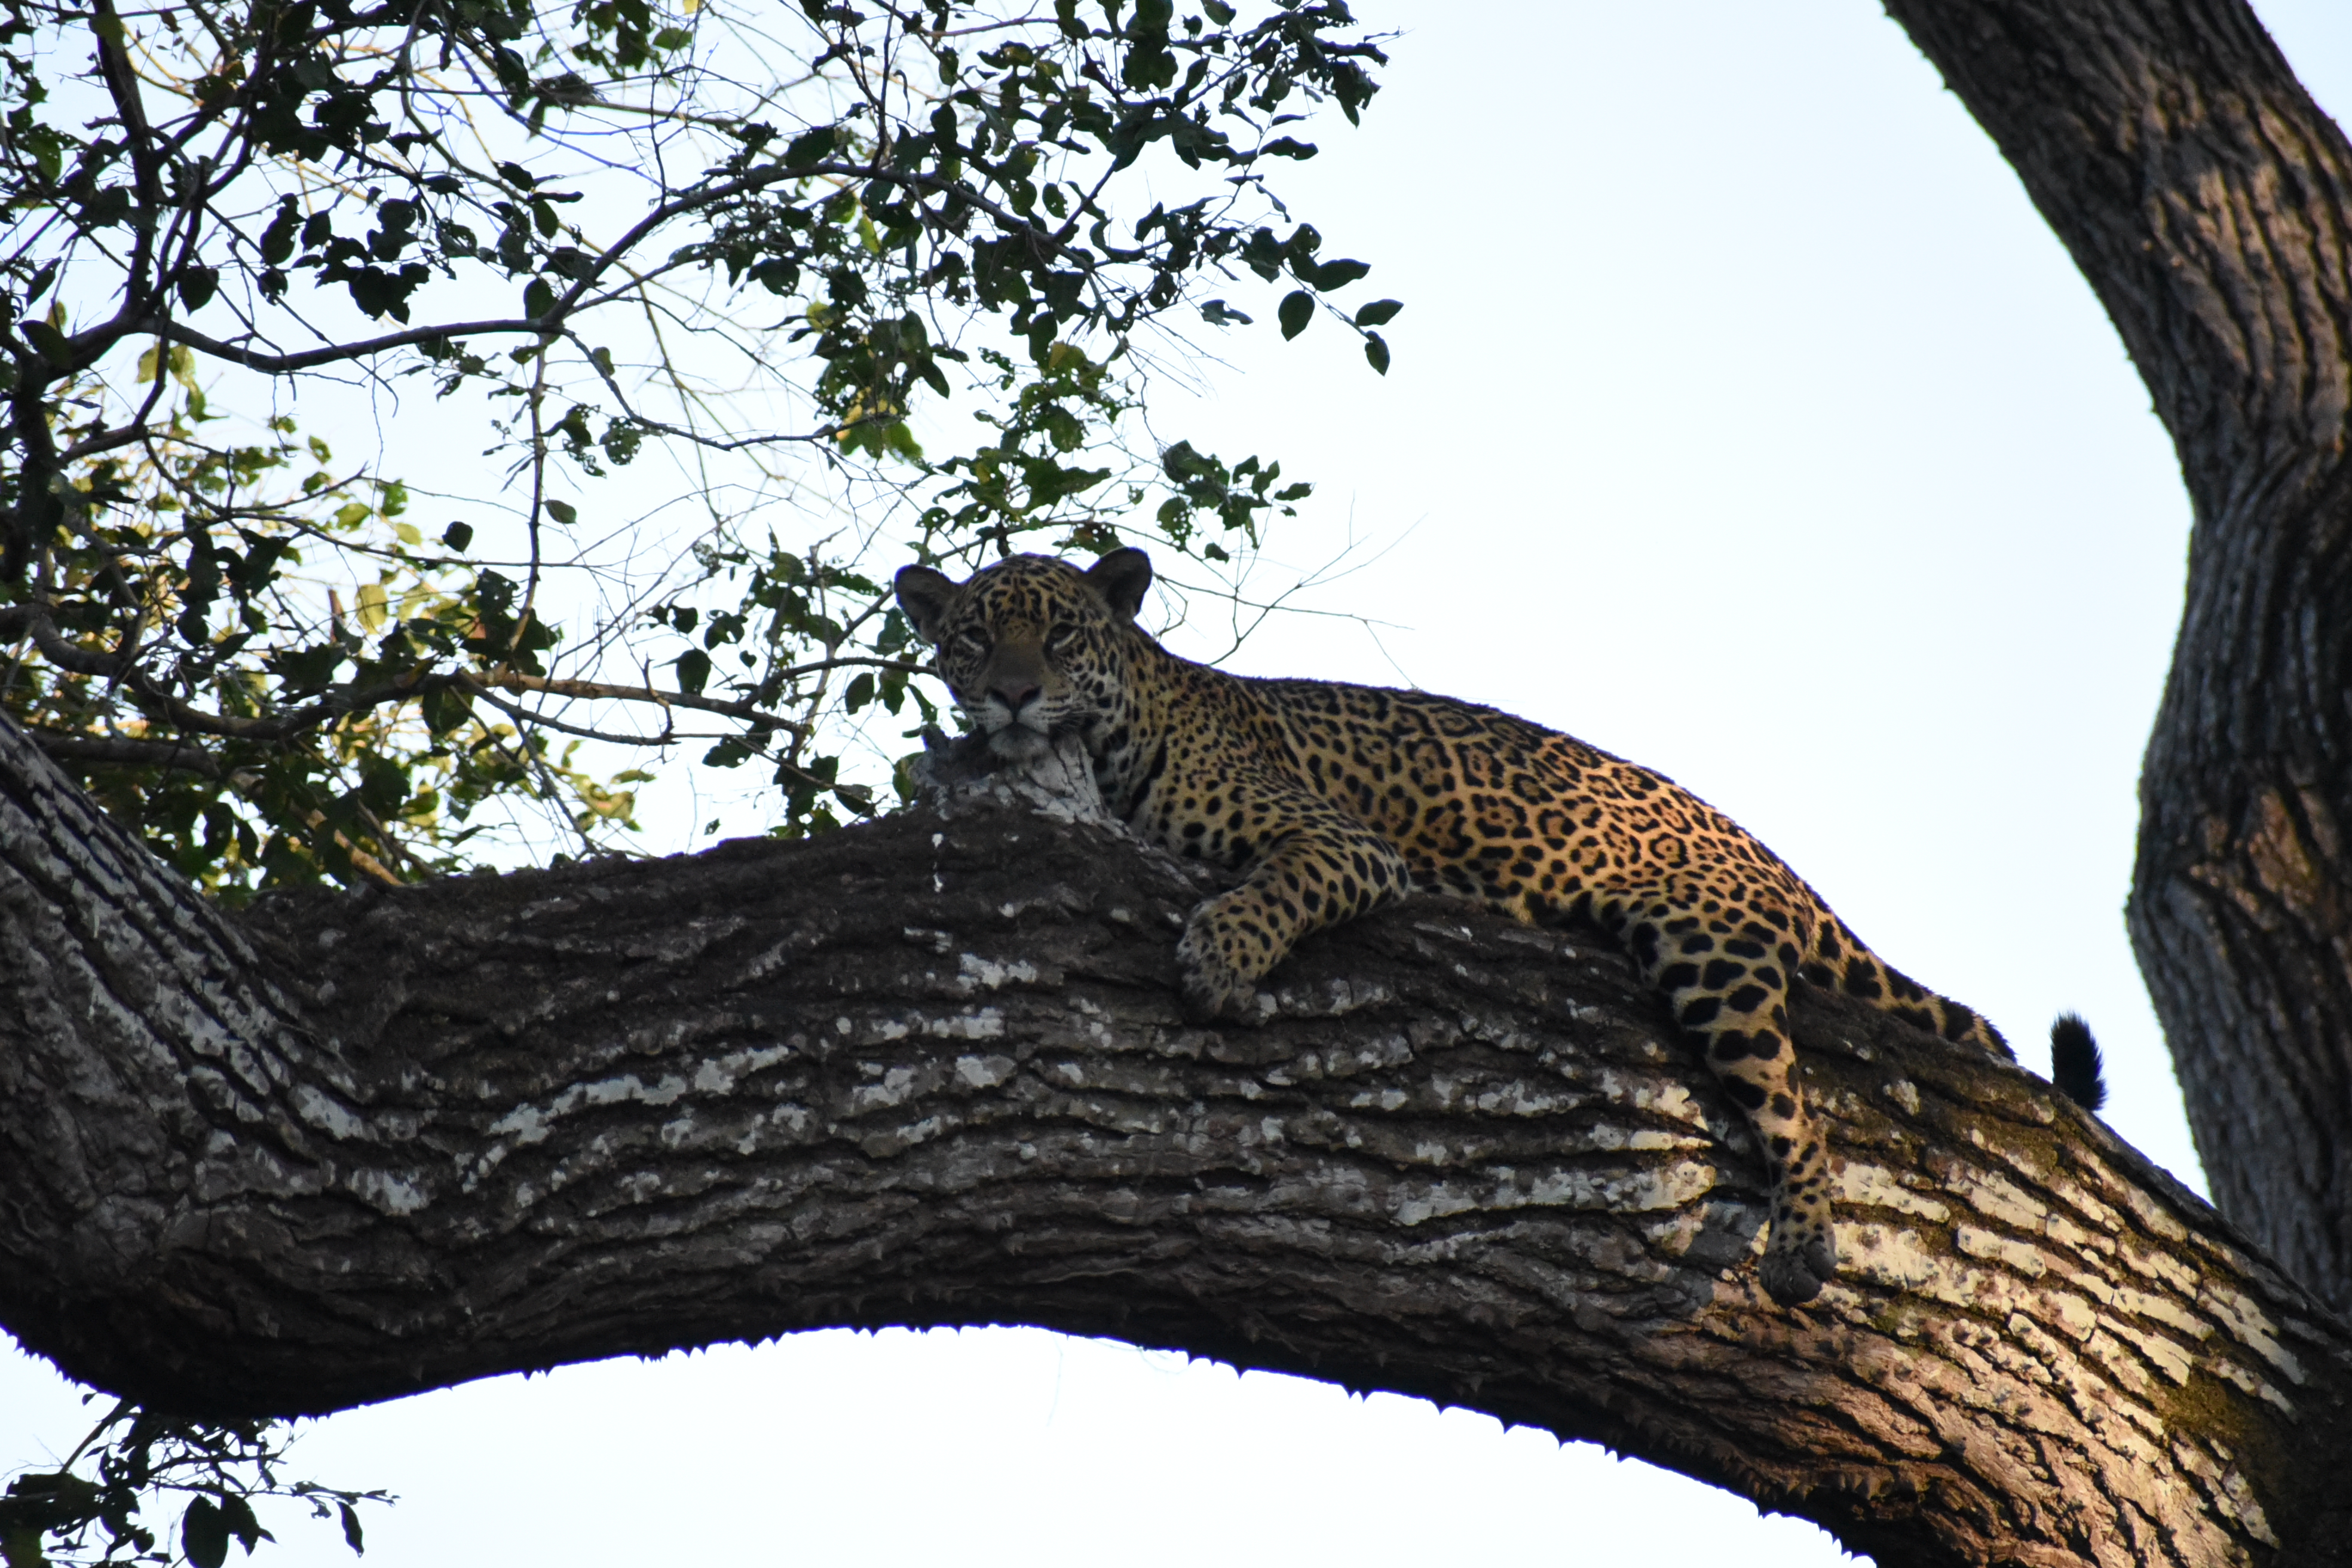
Jaguar: Benita